482nd Operations Group

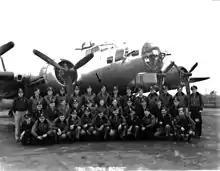
482d Bombardment Group crew at RAF Alconbury in 1944

The 482d Bombardment Group was formed at RAF Alconbury on 20 August 1943, with the 812th, 813th and 814th Bombardment Squadrons assigned. The 812th and 813th Squadrons flew Boeing B-17 Flying Fortresses, while the 814th was equipped with Consolidated B-24 Liberators. Its aircrews were specially selected from all VIII Bomber Command groups, particularly men who had been involved with the 329th Bombardment Squadron's test operations and the other units of the 92d Bombardment Group. Ground crews were drawn primarily from the 479th Antisubmarine Group, which had been disbanded. The group's first commander was Lt Col Baskin R. Lawrence, who had been training its cadre since 1 May. The 482d Group was one of two Eighth Air Force bomber groups activated overseas. In addition to its combat mission of acting as Pathfinders, the group's mission was to continue the development of tactics and techniques for the use of radar navigation and bombing systems and training crews of other bomber units as Pathfinders.